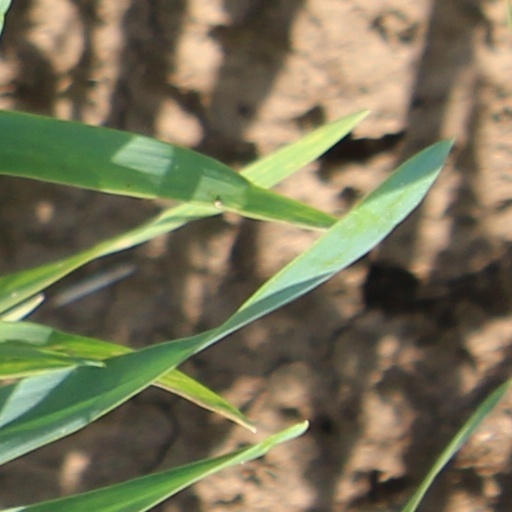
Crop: wheat